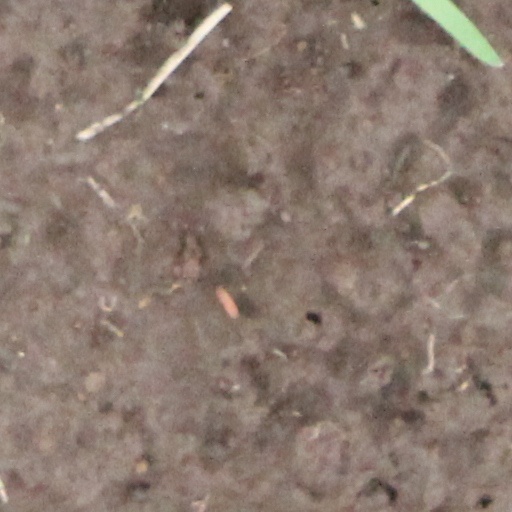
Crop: wheat